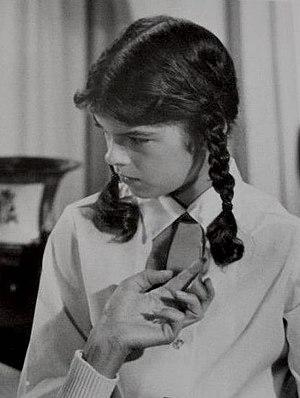
Olivia Barash est une actrice américaine.